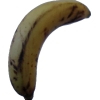
Label: banana